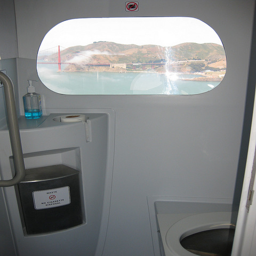
An island can be seen out of the window of the small bathroom.
A door with a window to the ocean outside.
A cramped airplane restroom, with the Golden Gate Bridge visible through the window.
Picture of a laundry room with a water heater and washer.
A cruise ship bathroom is displayed showing the view out of a small window.